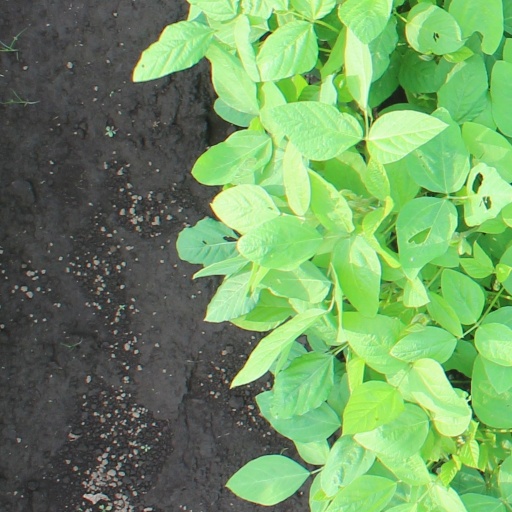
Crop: soybean